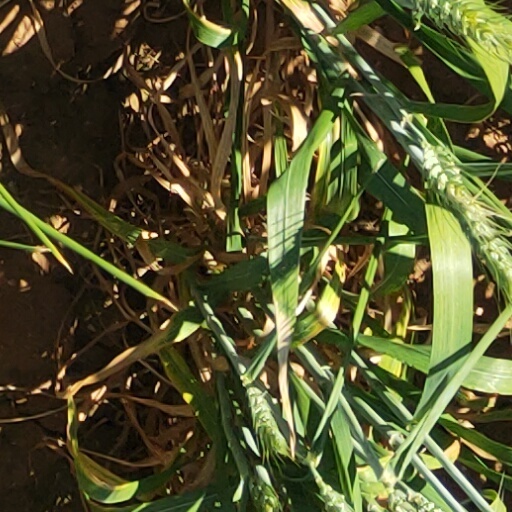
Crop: wheat